Luisa Sigea de Velasco

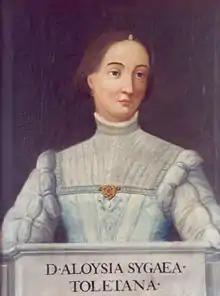
Oil portrait of Luisa Sigea de Velasco, a Spanish humanist

Luisa Sigea de Velasco ( in Tarancón – October 13, 1560 in Burgos), also known as Luisa Sigeia, Luisa Sigea Toledana and in the Latinized form Aloysia Sygaea Toletana, was a poet and intellectual, one of the major figures of Spanish humanism. She spent a good part of her life at the Portuguese court in the service of Maria of Portugal (1521–1577), as her lady-in-waiting and Latin teacher.